Southern Charm

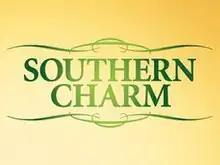

Southern Charm is an American reality television series that premiered on Bravo on March 3, 2014. The series chronicles the personal and professional lives of several socialites who reside in Charleston, South Carolina.